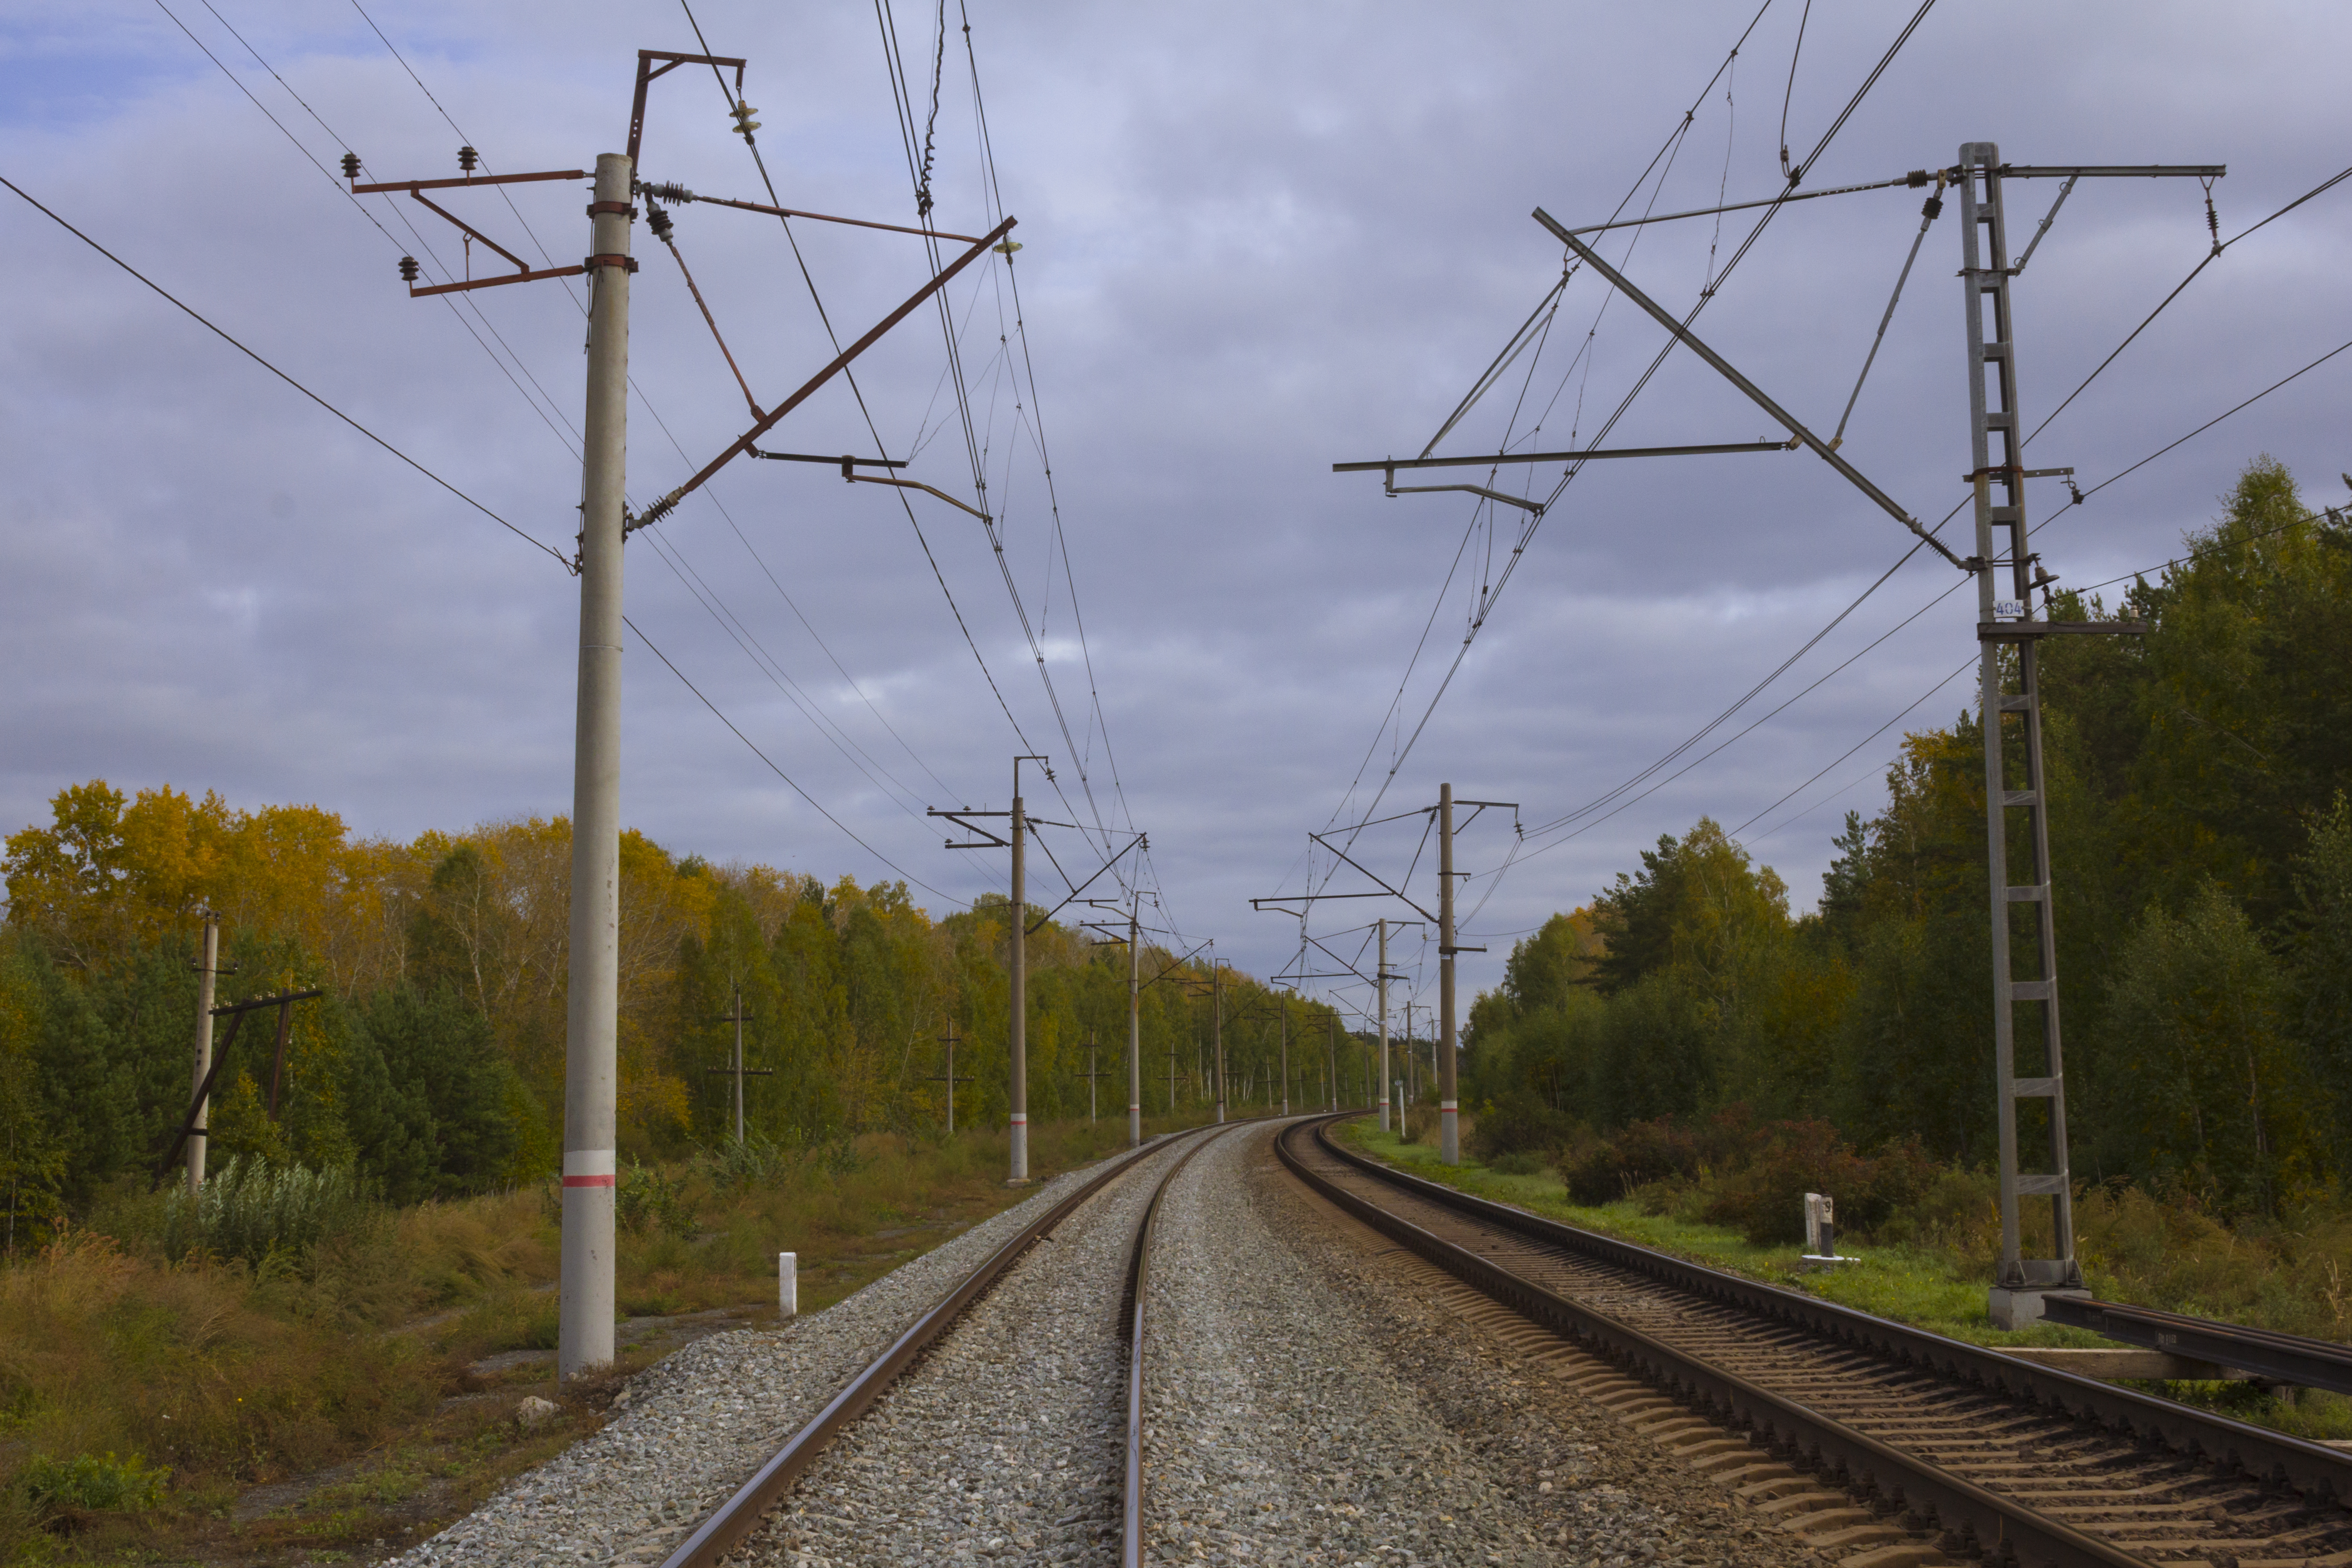
locomotive, train, wagons, transport, railroad, freight, travel, overhead power line, track, electricity, transmission tower, line, electrical supply, sky, public utility, tower, thoroughfare, road, tree, infrastructure, railway, rural area, vehicle, parallel, landscape, plant, nonbuilding structure, wire, metal